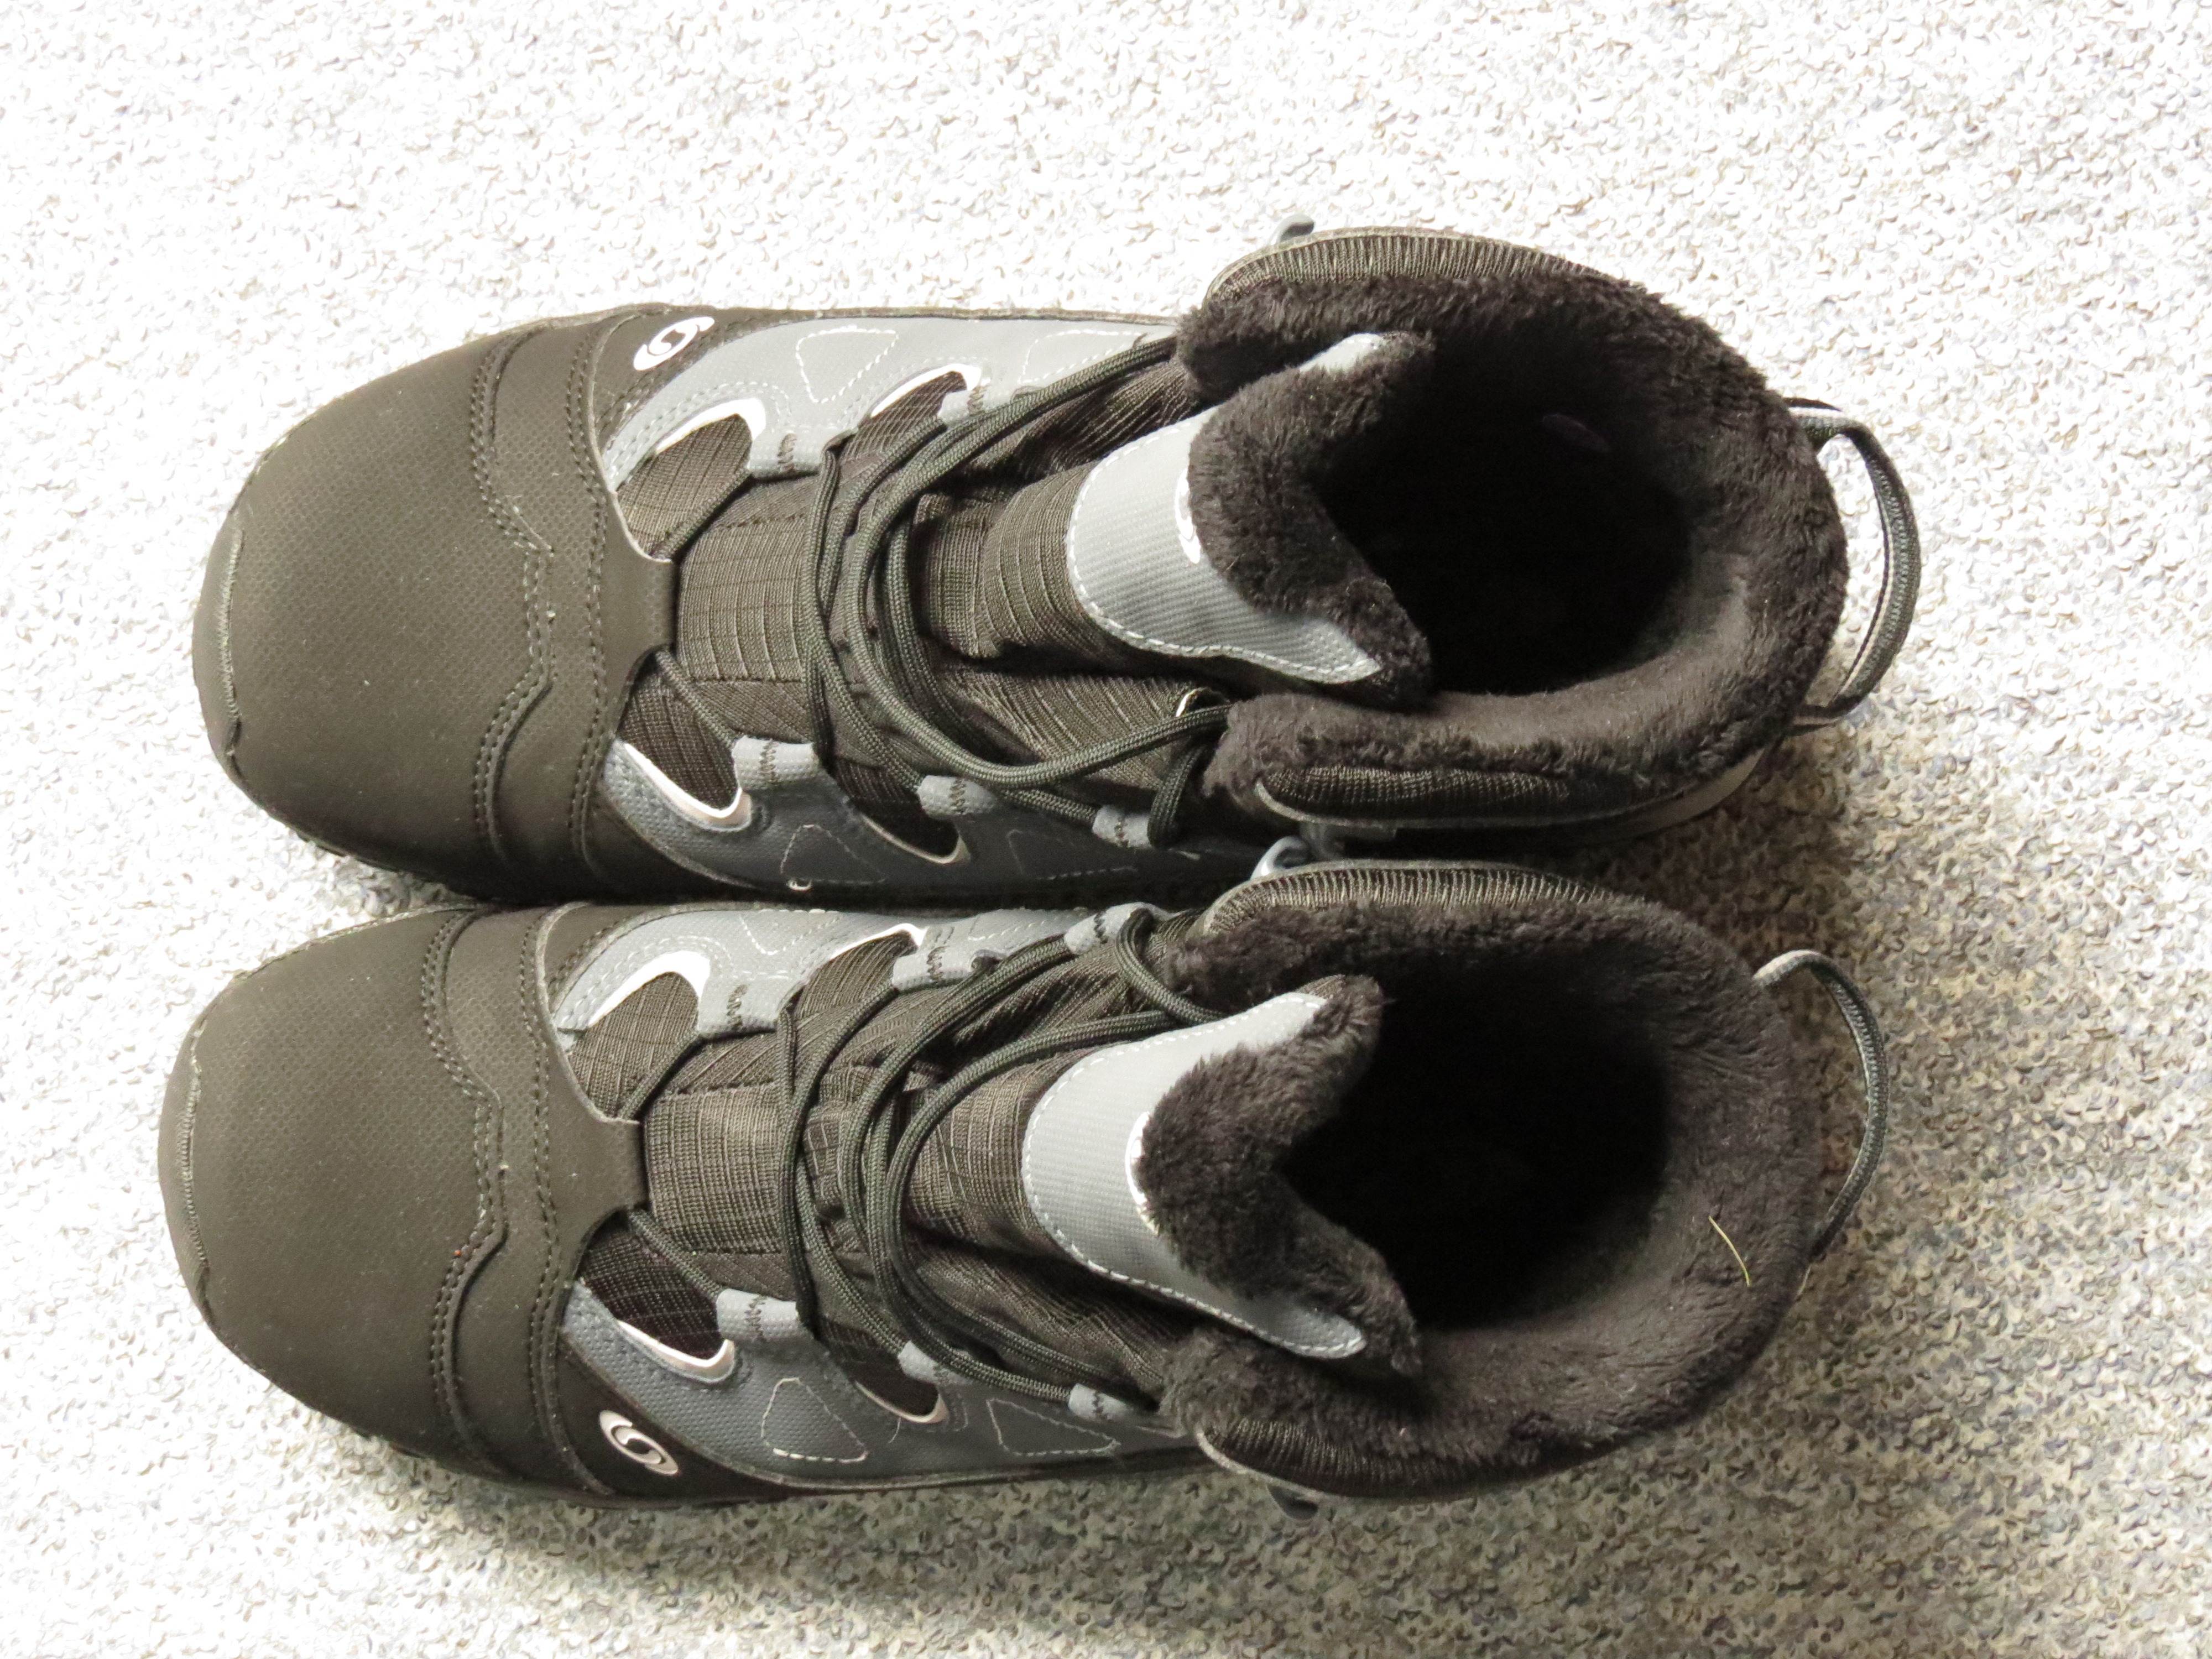
shoe, leather, warm, boot, clothing, shoes, footwear, winter boots, outdoor shoe